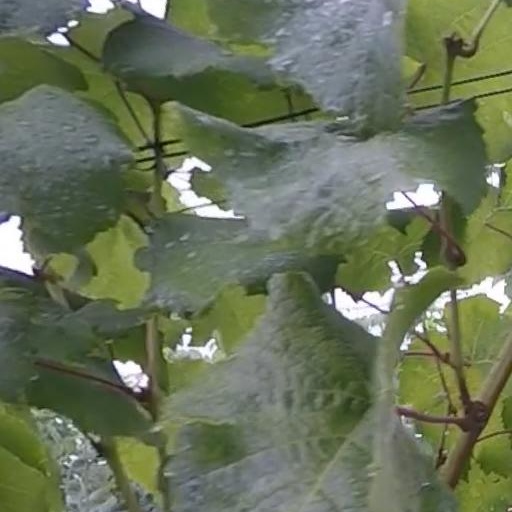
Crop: grape